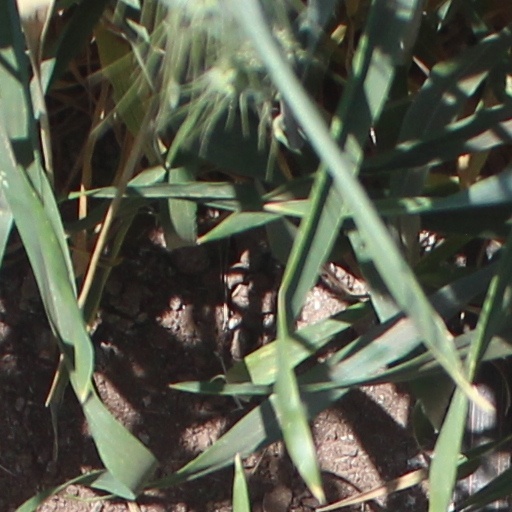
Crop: wheat